Frog and Toad Are Friends

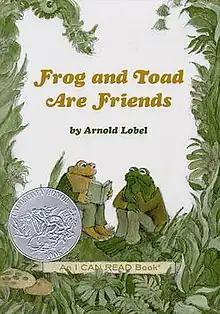
Front cover with Caldecott Honor seal

Frog and Toad Are Friends is an American children's picture book, written and illustrated by Arnold Lobel and published by Harper & Row in 1970. It inaugurated the Frog and Toad series, whose four books each comprise five easy-to-read short stories.